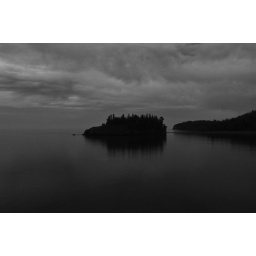
Island in Lake Superior black and white